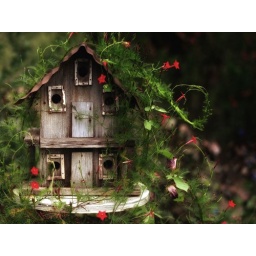
Just a bird house in a garden, somewhere near Springfield, IL.